Thomas Urswick

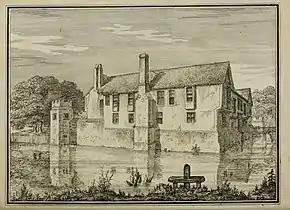
Marks Manor House, near Romford, Urswick's country home

In May 1471, Urswick was appointed Chief Baron of the Exchequer, a position he held until his death. He received a fee of 110 marks yearly, and also two robes yearly, one with skin at Christmas, and one with lining at Whitsuntide. His main country residence was at Marks Manor, near Romford, a moated house "of considerable antiquity" (since demolished). The memorial brass in Dagenham parish church shows that he had four sons and nine daughters, though when he died in 1479 only five daughters survived as heirs.